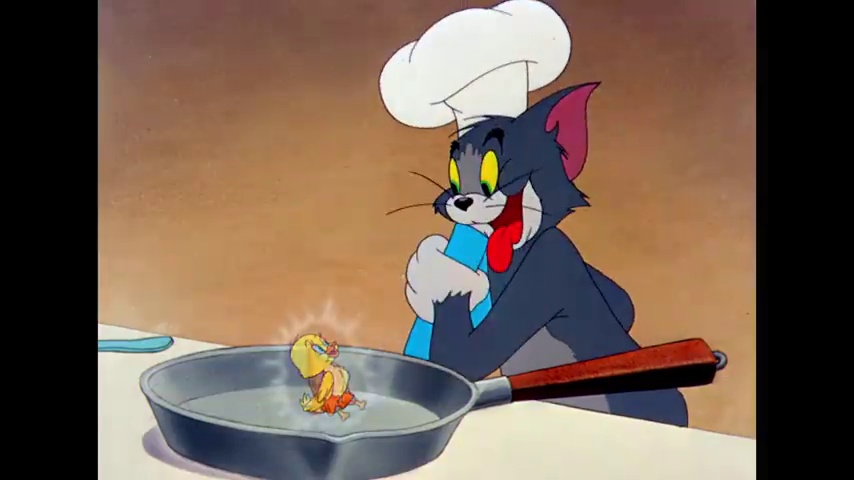
Portrait style: Cartoon Portrait